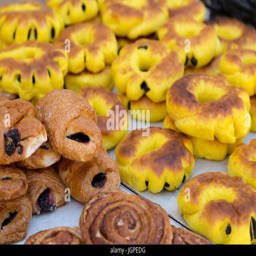
sweet pastries for sale at a market stall